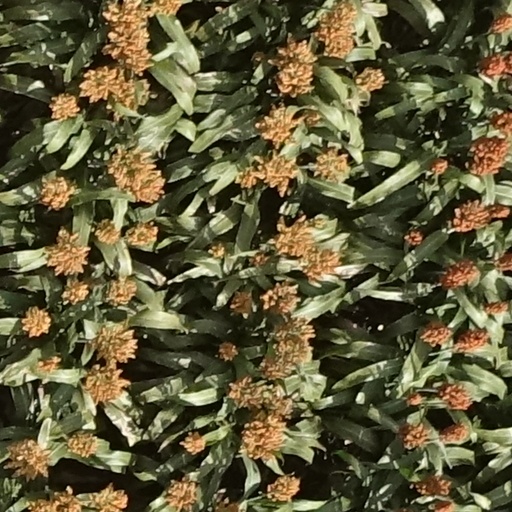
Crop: sorghum